Chechen genocide

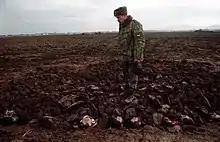
A Russian soldier stands on an open mass grave of Chechens shortly after the Komsomolskoye massacre, 2000

The Chechen genocide refers to the mass casualties suffered by the Chechen people since the beginning of the Chechen–Russian conflict in the 18th century. The term has no legal effect, although the European Parliament recognized the 1944 forced deportation of the Chechens, which killed around a third of the total Chechen population, as an act of genocide in 2004. Similarly, in 2022, the Verkhovna Rada of Ukraine condemned the "genocide of the Chechen people" by Russia during the First Chechen War and the Second Chechen War.